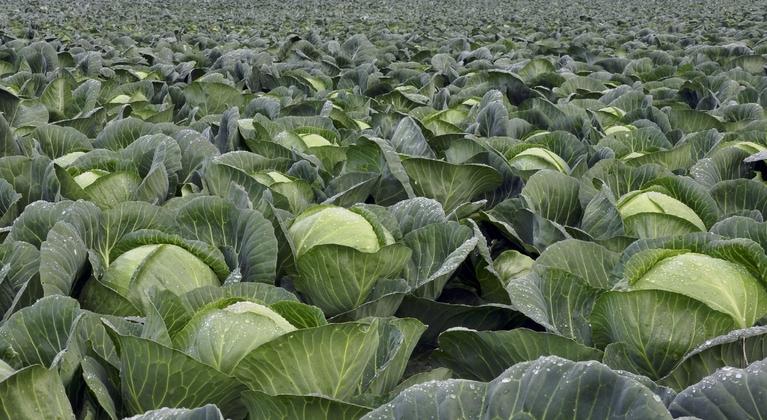
Shamba kubwa ambalo limepandwa mboga za majani aina ya kabichi zikiwa zimekuwa kubwa tayari kwa kupelekwa viwandani, na kufanyiwa shughuli za uchakataji ili kuwa bidhaa ambayo inafaa kutumika na watu.